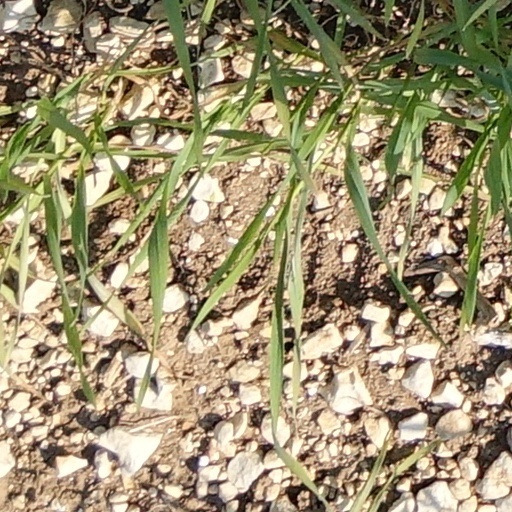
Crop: wheat